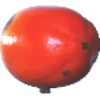
Label: Kaki 1